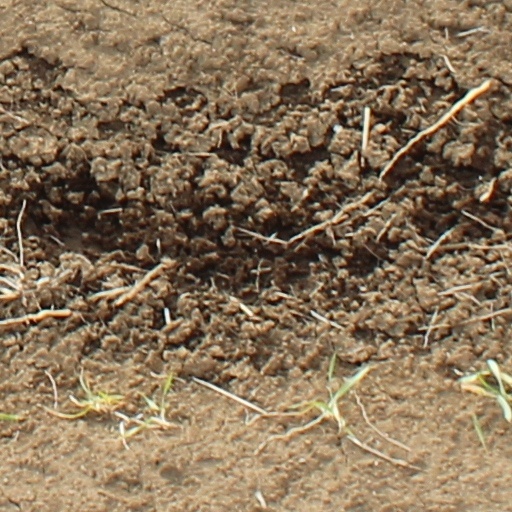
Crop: wheat